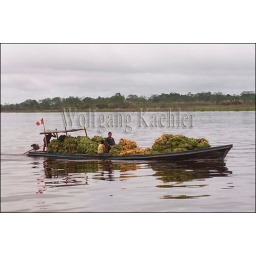
Peru, amazon basin, amazon river, iquitos, belem, people bringing bananas to the market by boat